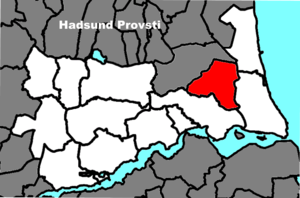
Skelund Sogn
Skelund Sogns beliggenhed i Hadsund Provsti.
Sognets beliggenhed i Hadsund Provsti.
Skelund Sogn er et sogn i Hadsund Provsti. Sognet ligger i Mariagerfjord Kommune; indtil Kommunalreformen i 1970 lå det i Hindsted Herred. I Skelund Sogn ligger Skelund Kirke.